Republic of Venice

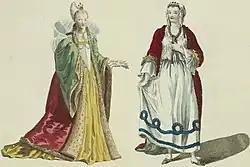
On the left the dogaressa in 1581 in late Renaissance clothes and on the right a woman from 1750 wearing the "Tonda"

The fundamental administrative subdivision of the Republic of Venice was the regiment, a small territory administered by a podestà, to which a city was headed. The regiments were born only in the first half of the 15th century via the mechanism of dedications. The Republic required the deposition of the lord who was promptly replaced with a rector, after which the city's ambassadors went to Venice where the city's indissoluble bond with the Republic was defined. Because of this mechanism, the Republic of Venice managed to incorporate many territories.